Düren–Neuss railway

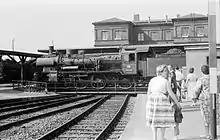
1965 in Düren station: the trains from Neuss usually ended on platform tracks 17 or 19 and the steam locomotives were rotated and rearranged on the adjacent turntable.

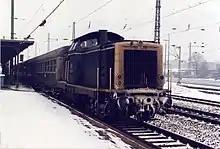
The through trains from Düsseldorf to Heimbach stopped in Düren on track 1 (here N 8120 at noon on 6 February 1986) or track 21

After the Second World War, the rail service, which had been greatly reduced by the effects of the war, was successively rebuilt and upgraded. Thus, in the winter timetable 1952/53, there were two through trains from Jülich to Neuss, using the Bedburg–Ameln railway, in the morning. In the 1950s, the number of trains running from/to Düsseldorf also increased. Passenger services were abandoned on the branch from Bedburg to Ameln in 1953 and Sunday passenger services were abandoned on the Erft Railway from Bedburg via Bergheim to Horrem in 1963. However, due to the very limited interdependence of rail traffic on the Düren–Neuss line and the Erft Railway, this had practically no effect.